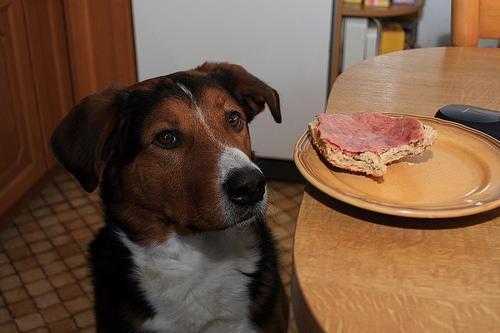
Appenzeller